Yolanda Barco

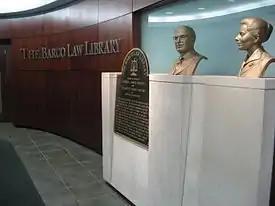
Busts of George and Yolanda Barco in the hall of the Barco Law Building

Yolanda Barco served as deputy mayor of Meadville, Pennsylvania, for four years.